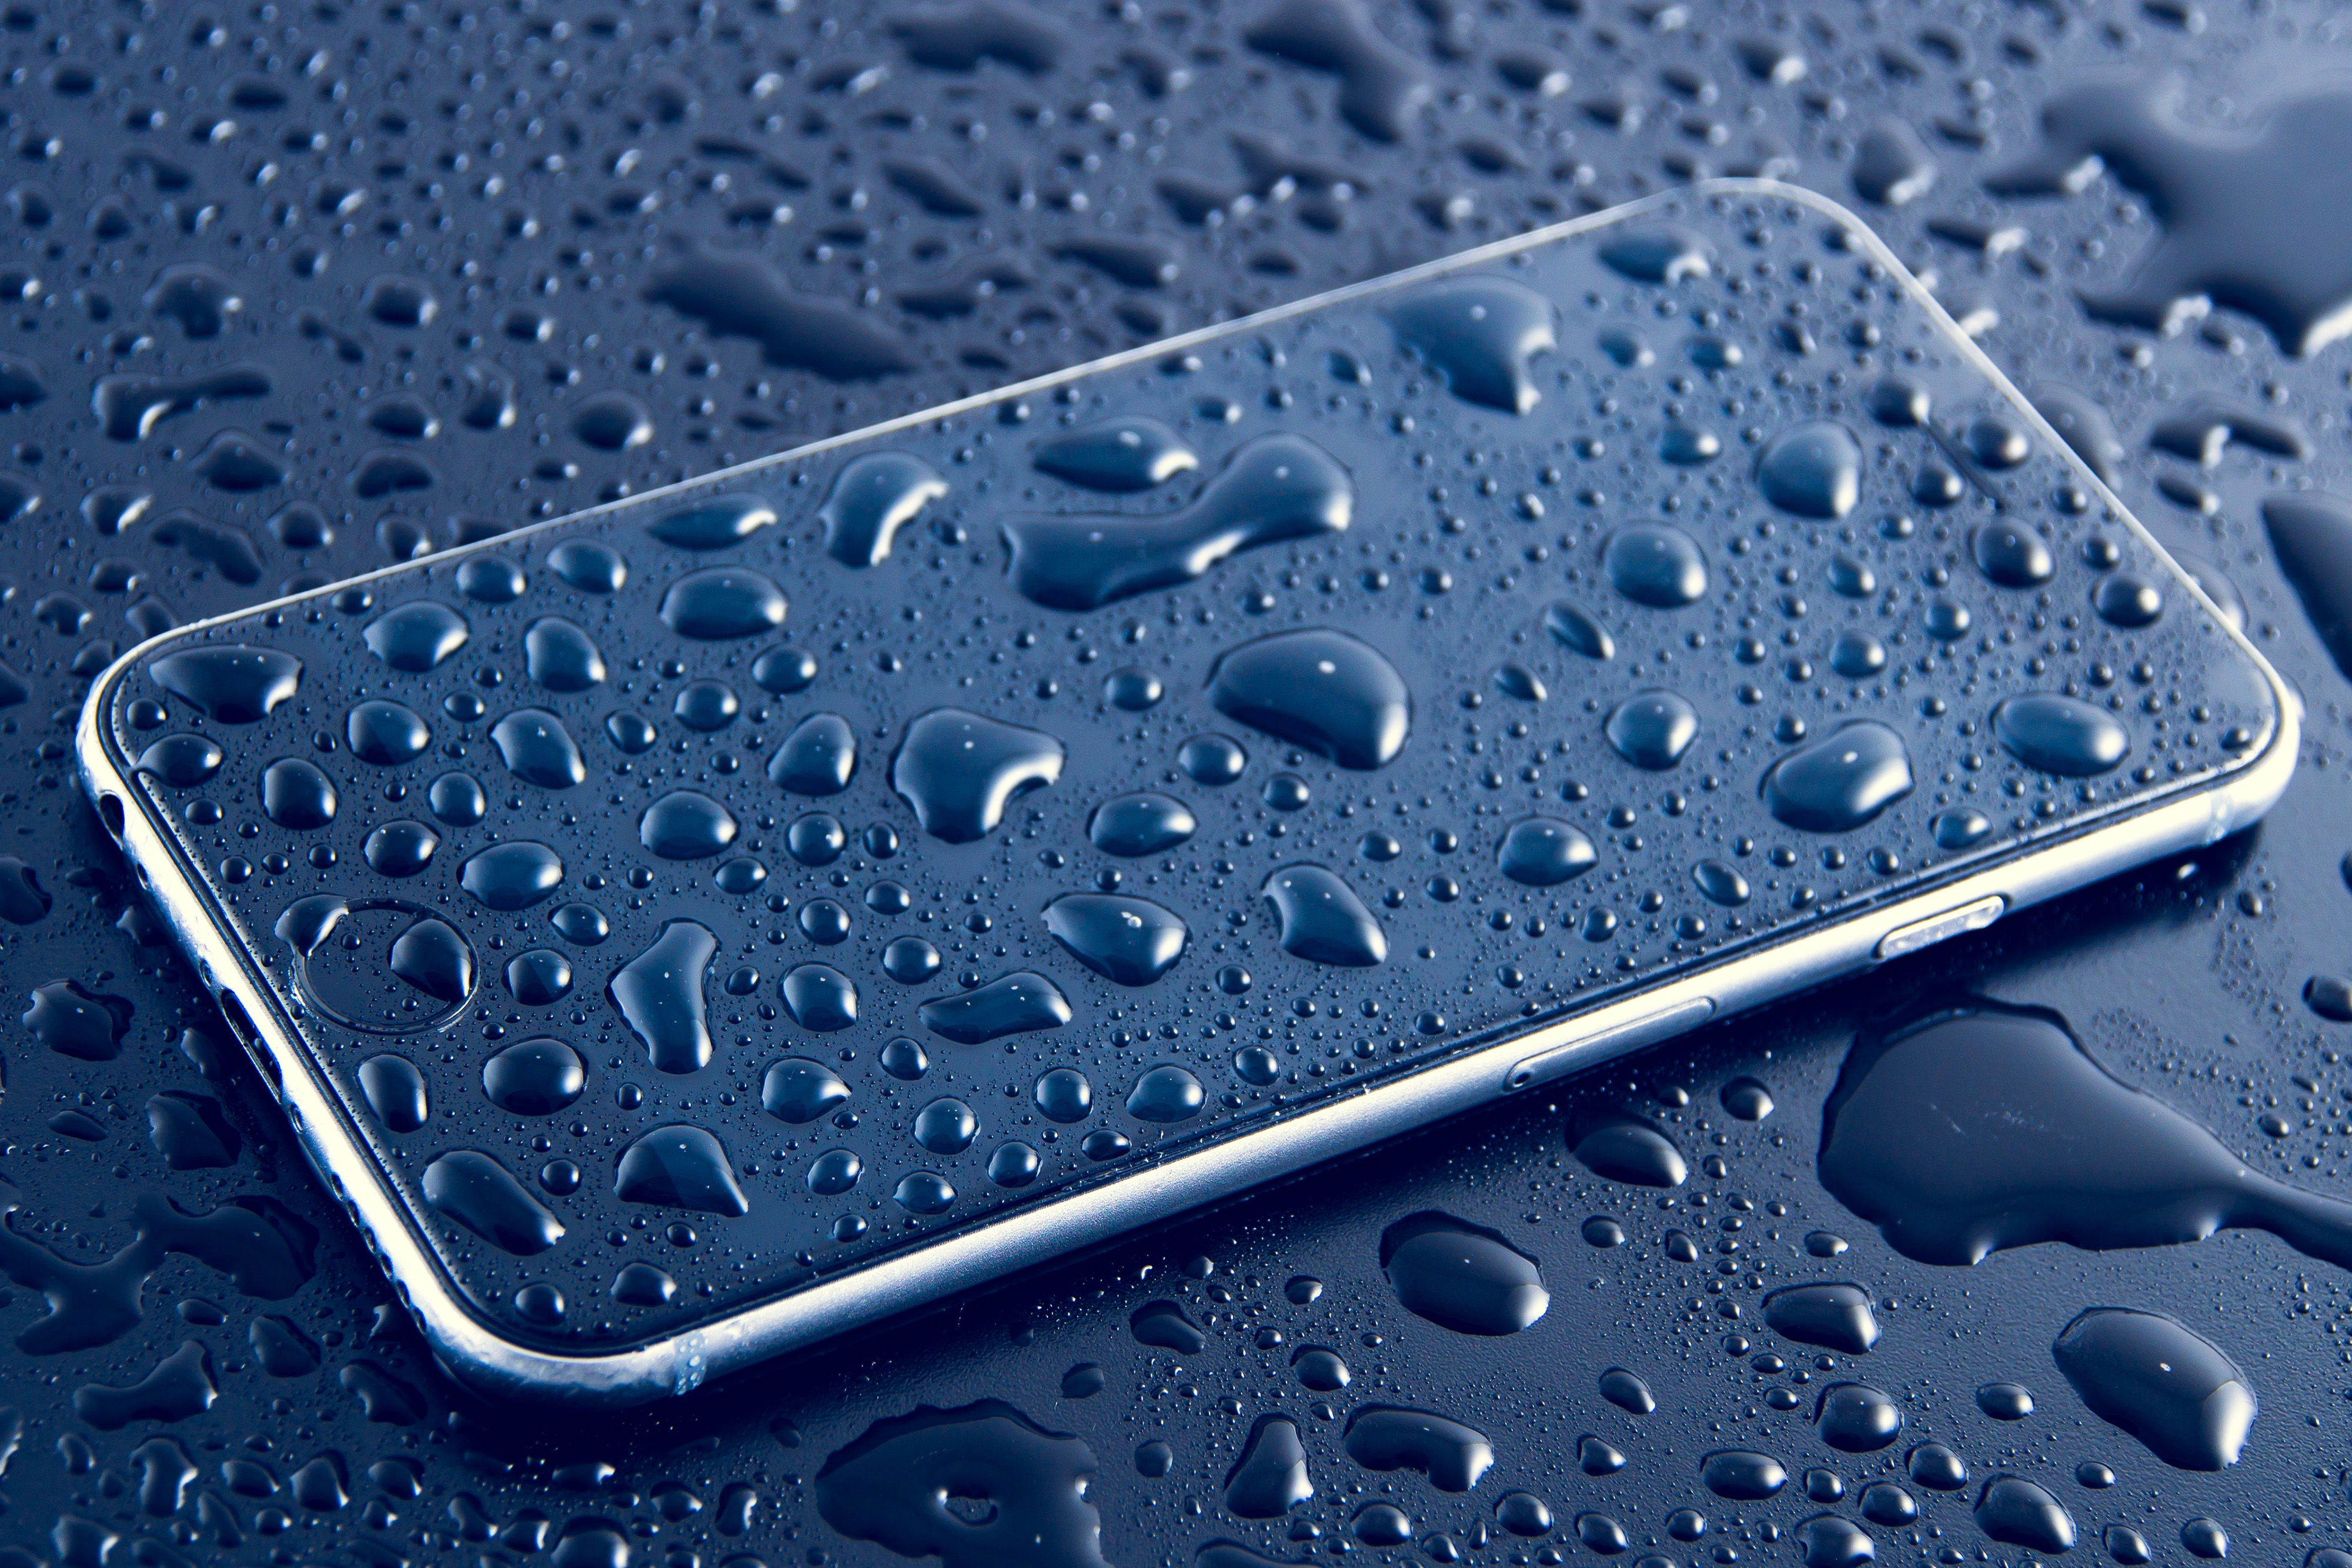
drop, blue, water, technology, electric blue, metal